Chénens railway station

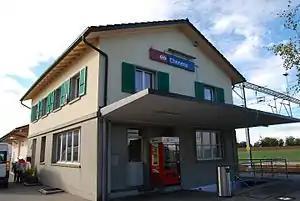
The station building in 2012

Chénens railway station is a railway station in the municipality of Chénens, in the Swiss canton of Fribourg. It is an intermediate stop on the standard gauge Lausanne–Bern line of Swiss Federal Railways.